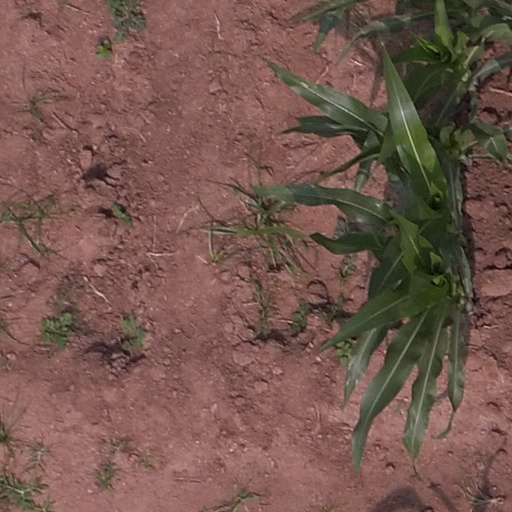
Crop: maize; corn